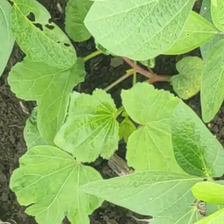
Weed species: Little_Mallow(Malva parviflora)